Tempus Fugit (The X-Files)

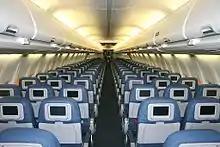
Dave Gauthier's Boeing 737 rig was the basis of the episode's conception.

During the production of the third season, special effects supervisor Dave Gauthier constructed an elaborate mock-up of a Boeing 737 airplane in order to be able to simulate a crash. Series creator Chris Carter decided to make use of this rig during the fourth season. When conceiving of the episode, the desire to add to Fox Mulder's emotional involvement by having someone he knew on board led to the writers bringing back the character of Max Fenig to be that person.